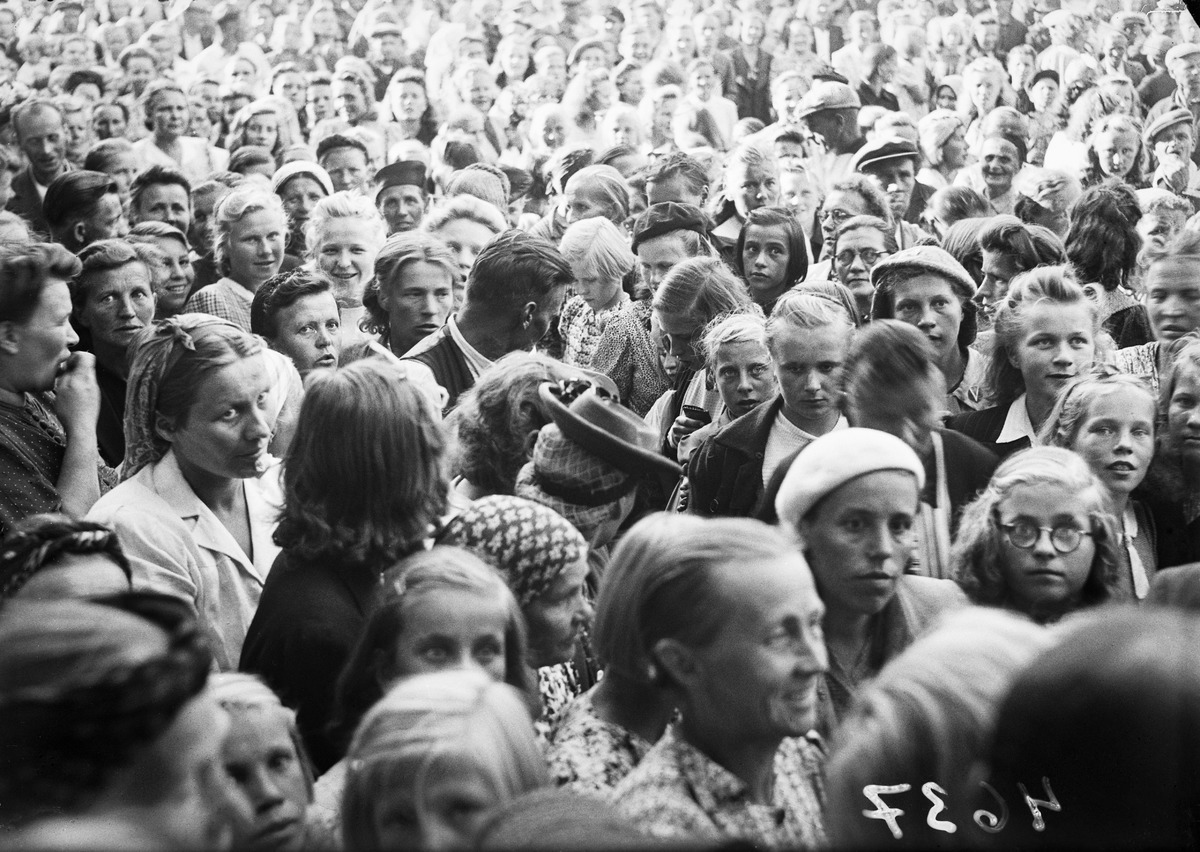
Ruotsiin evakuoidut lapset palaavat kotiin
Finnish children evacuated to Sweden are coming home
sisällön kuvaus: Ruotsiin evakuoidut lapset palaavat kotiin 16.8.1945. Vastaanottajien joukkoa Oulun rautatieasemalla. content description: Children evacuated to Sweden are coming home on August 16, 1945. Relatives are waiting at the Oulu railway station.
Vuosi: 1940
Paikka: Suomi, Oulu, Suomi, Pohjois-Pohjanmaa, Oulu
Aiheet: sodat; lapset; sotalapset; sota-aika; ulkokuva; toinen maailmansota; children; the Second World War; evacuation